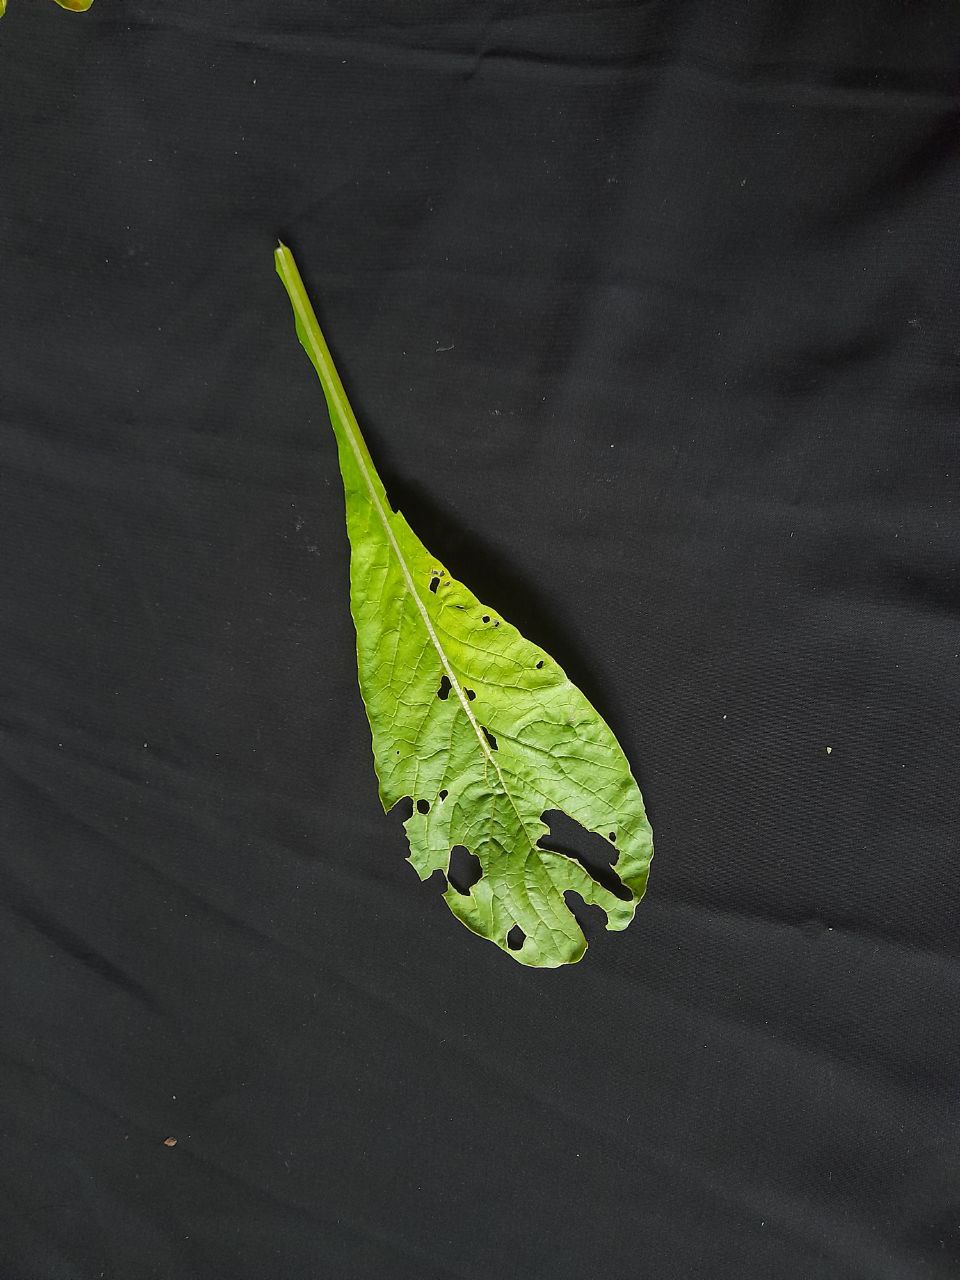
Label: flea beetle